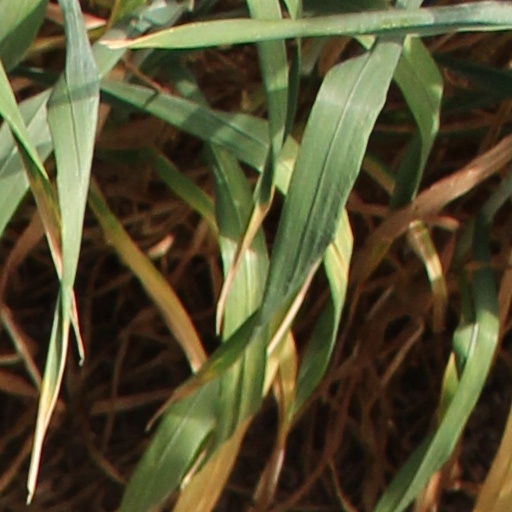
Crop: wheat